The Iron Ladies

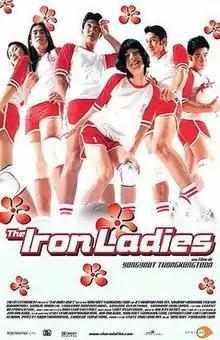
DVD cover.

The Iron Ladies ( or Satree lek) is a 2000 Thai comedy film directed by Youngyooth Thongkonthun and written by Visuttchai Boonyakarnjawa and Jira Maligool. It was Thongkonthun's directorial debut. The film follows the true events of a men's volleyball team, composed mainly of gay and kathoey (transgender) athletes.